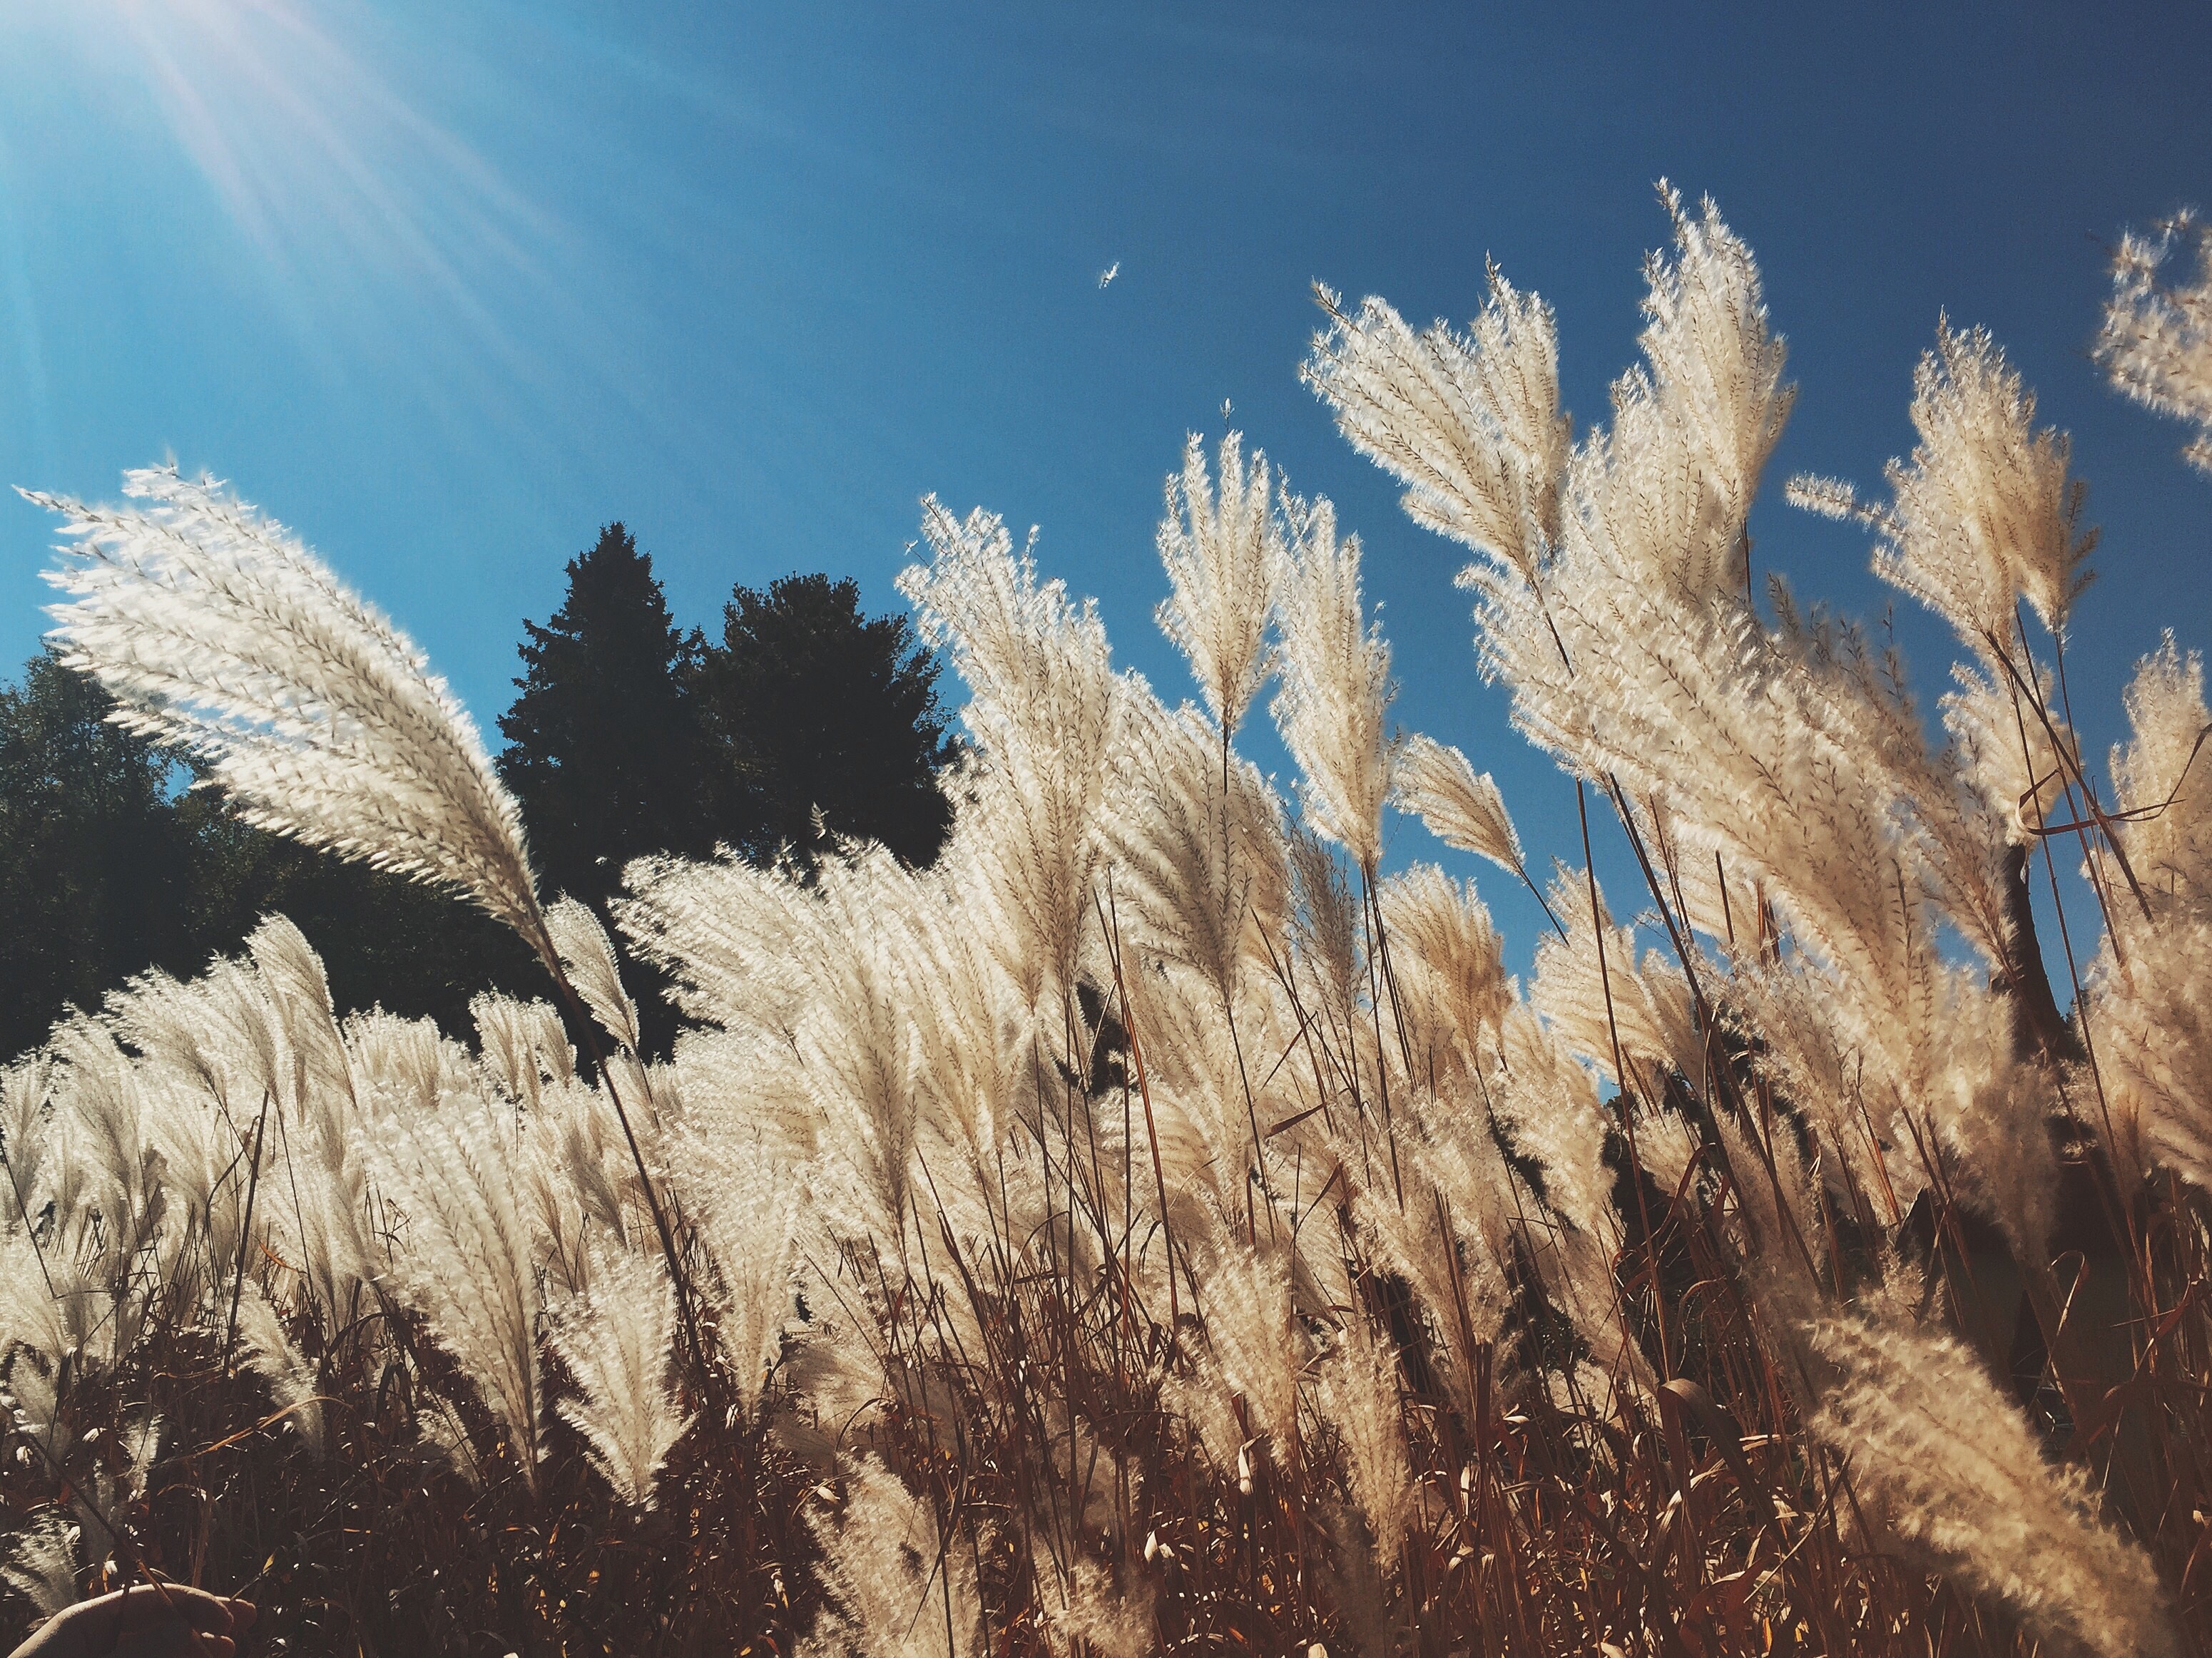
tree, nature, grass, sand, mountain, winter, cloud, plant, sky, field, prairie, sunlight, flower, wind, frost, autumn, season, ecosystem, flowering plant, natural environment, grass family, woody plant, land plant, phragmites